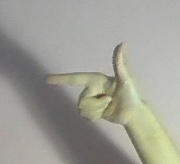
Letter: yaa